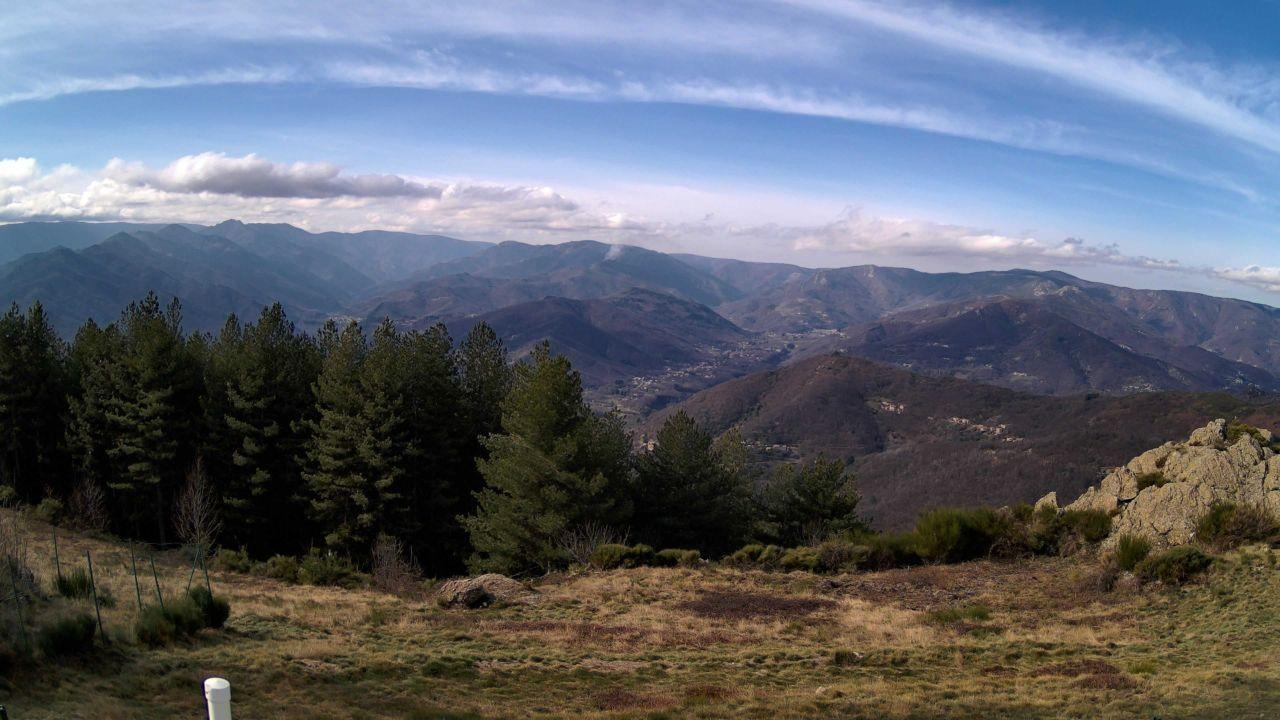
Fire: no
Smoke: yes